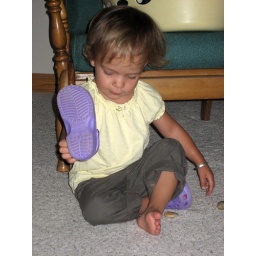
rocks in my shoes